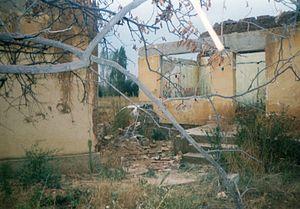
Dushanovë en albanais et Dušanovo en serbe latin est une localité du Kosovo située dans la commune/municipalité de Prizren et dans le district de Prizren/Prizren. Selon le recensement kosovar de 2011, elle compte 9 398 habitants.